Bernal Heights, San Francisco

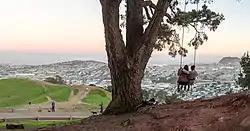
Swing near the top of Bernal Heights Park, looking east.

The neighborhood is primarily residential, with a commercial strip along Cortland Avenue featuring restaurants, bakeries, a fish and butchery shop, multiple salons and other commercial businesses. The local branch of the San Francisco Public Library at 500 Cortland was built by Frederick H. Meyer with funding from the Works Progress Administration and dedicated in 1940. After closing for nearly two years for renovations and after much long-standing contention over the murals that adorn the library's exterior, the library reopened in January 2010. There is also a collection of restaurants and cafés at the bottom of the northern slope, near the Cesar Chavez Avenue border. They center around the newly renovated rectangular Precita Park. Also notable in that area is Precita Eyes, a mural art center.